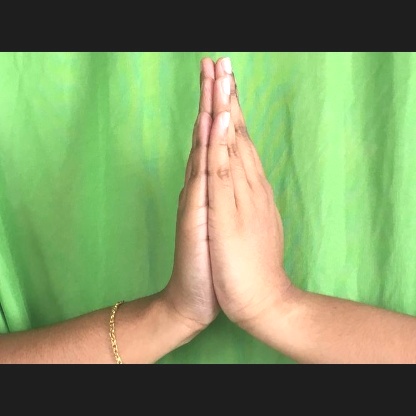
Mudra: Anjali